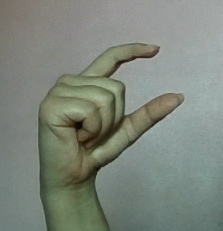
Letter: dal